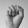
ASL letter: S